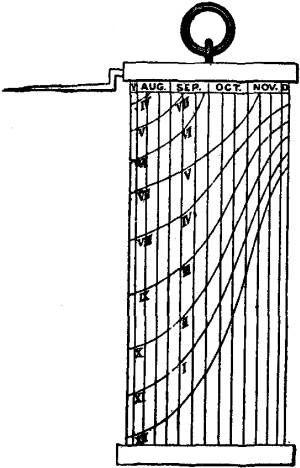
Un cadran de berger est un cadran solaire de hauteur, portable, permettant de lire l´heure sur une surface verticale.